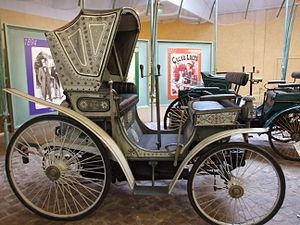
Musée de l'Aventure Peugeot-Sochaux, Sochaux, Doubs, Franche-Comté, FRANCE